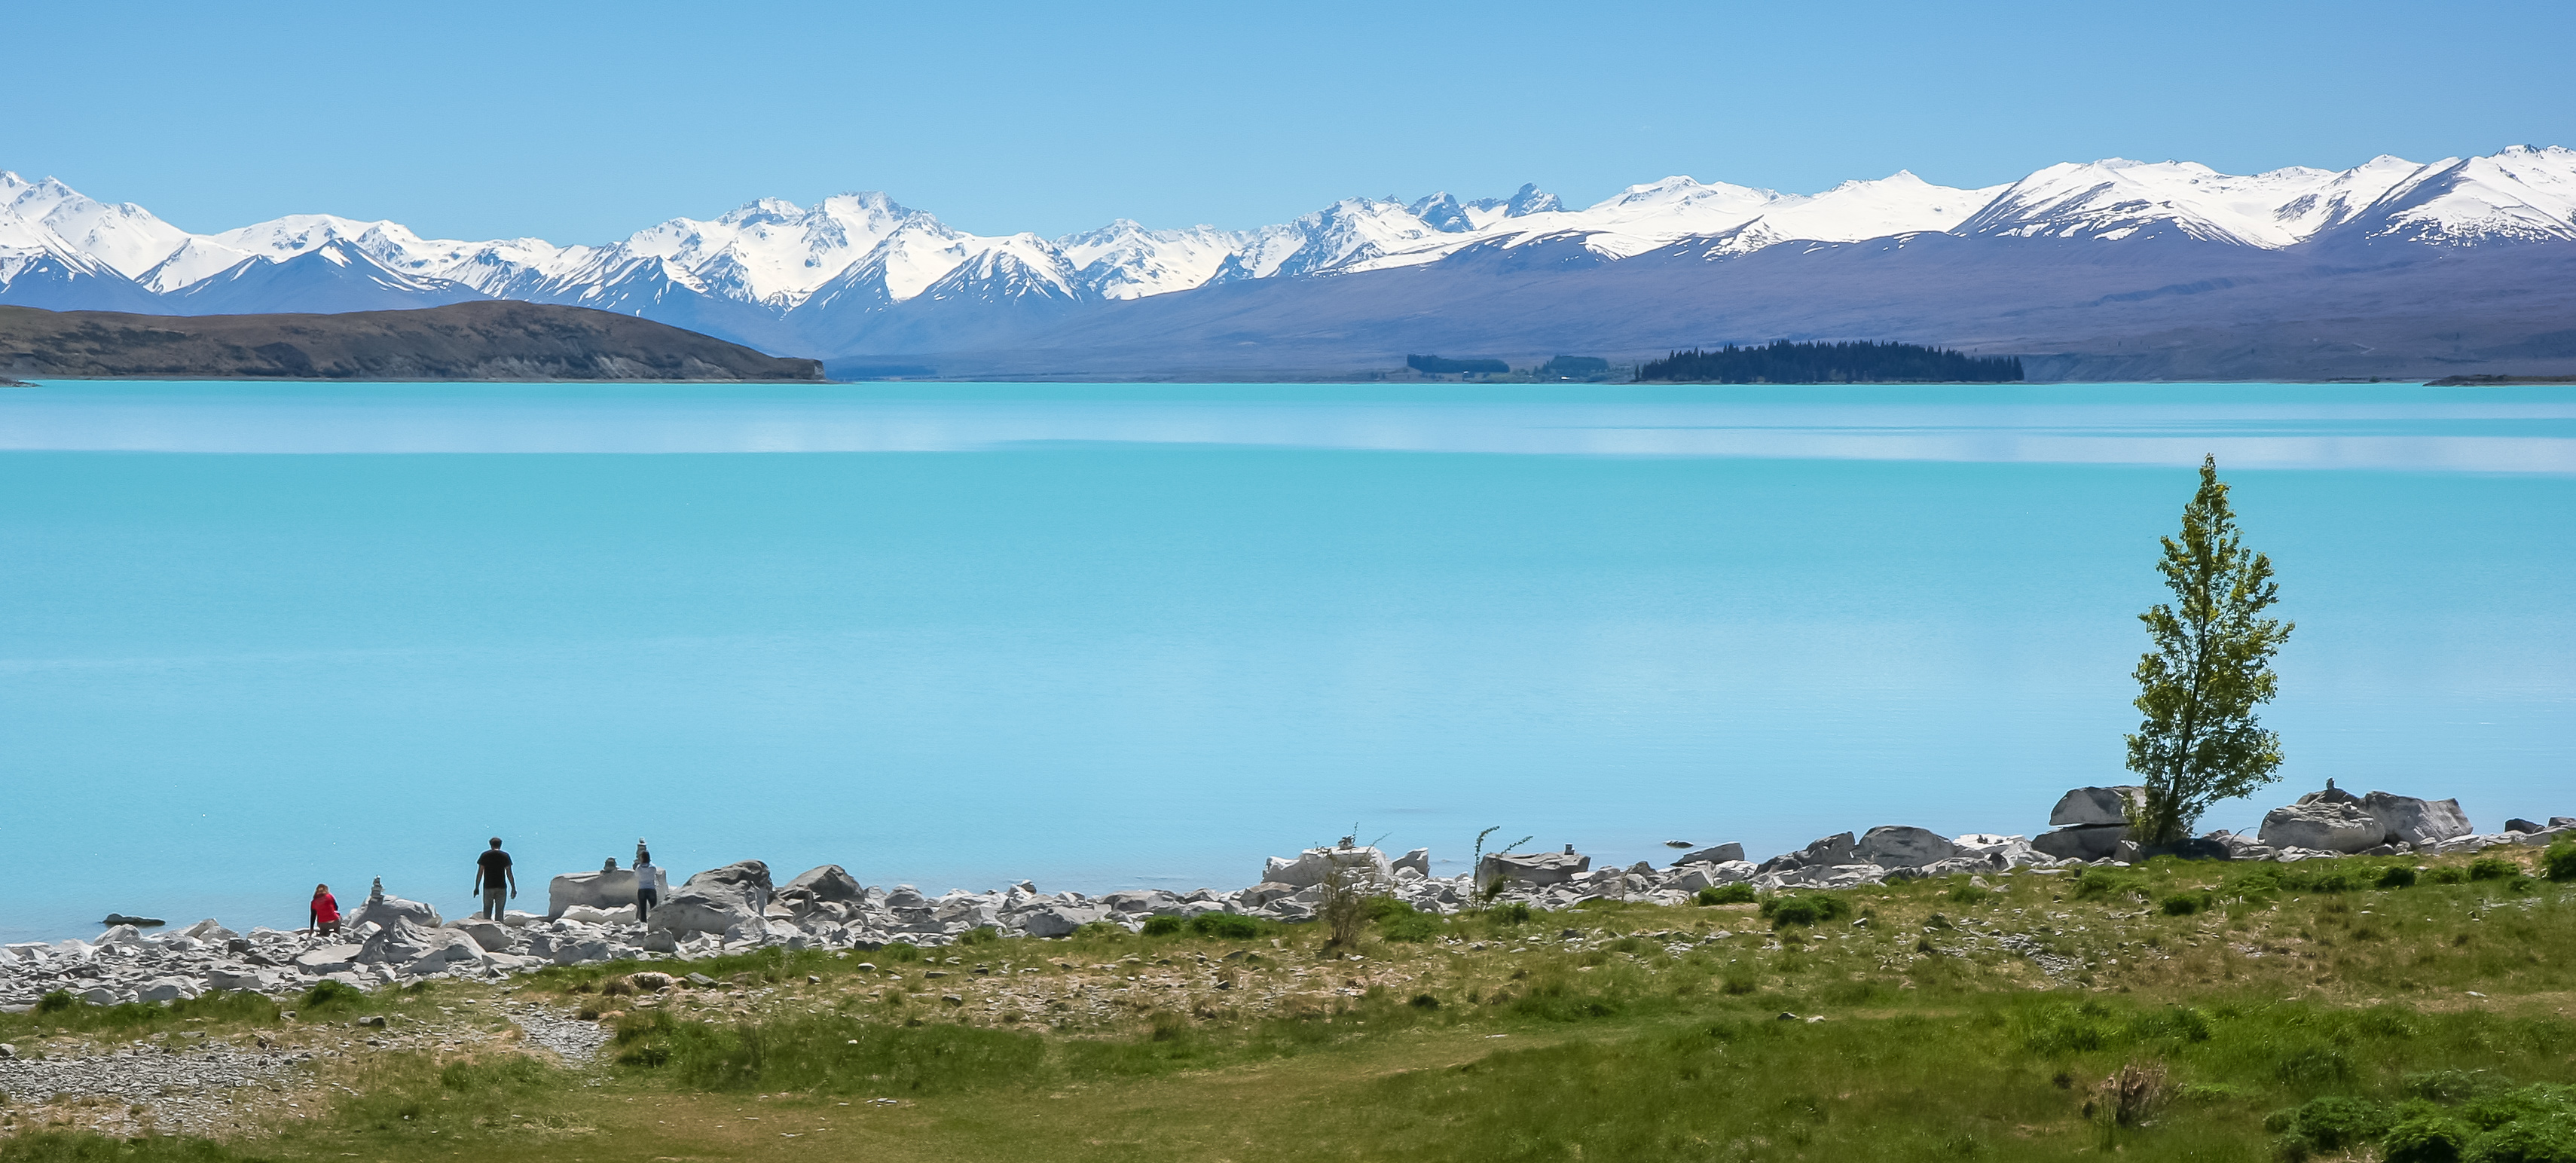
landscape, sea, water, nature, wilderness, mountain, snow, sky, hill, lake, mountain range, panorama, travel, recreation, scenic, lagoon, bay, island, reservoir, seashore, national park, body of water, rocks, outdoors, daylight, plateau, fell, loch, crater lake, snow capped mountains, placid, mountainous landforms